Political career of Vladimir Putin

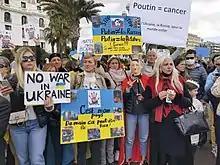
Protest against the Russian invasion of Ukraine in Nice, France, 27 February 2022

In June 2021, Putin said he was fully vaccinated against the disease with the Sputnik V vaccine, emphasising that while vaccinations should be voluntary, making them mandatory in some professions would slow down the spread of COVID-19. In September, Putin entered self-isolation after people in his inner circle tested positive for the disease. According to a report by the "Wall Street Journal", Putin's inner circle of advisors shrank during the COVID-19 lockdown to a small number of hawkish advisers.